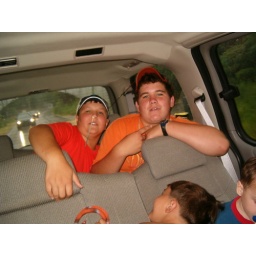
The boys acting silly in the van on vacation.